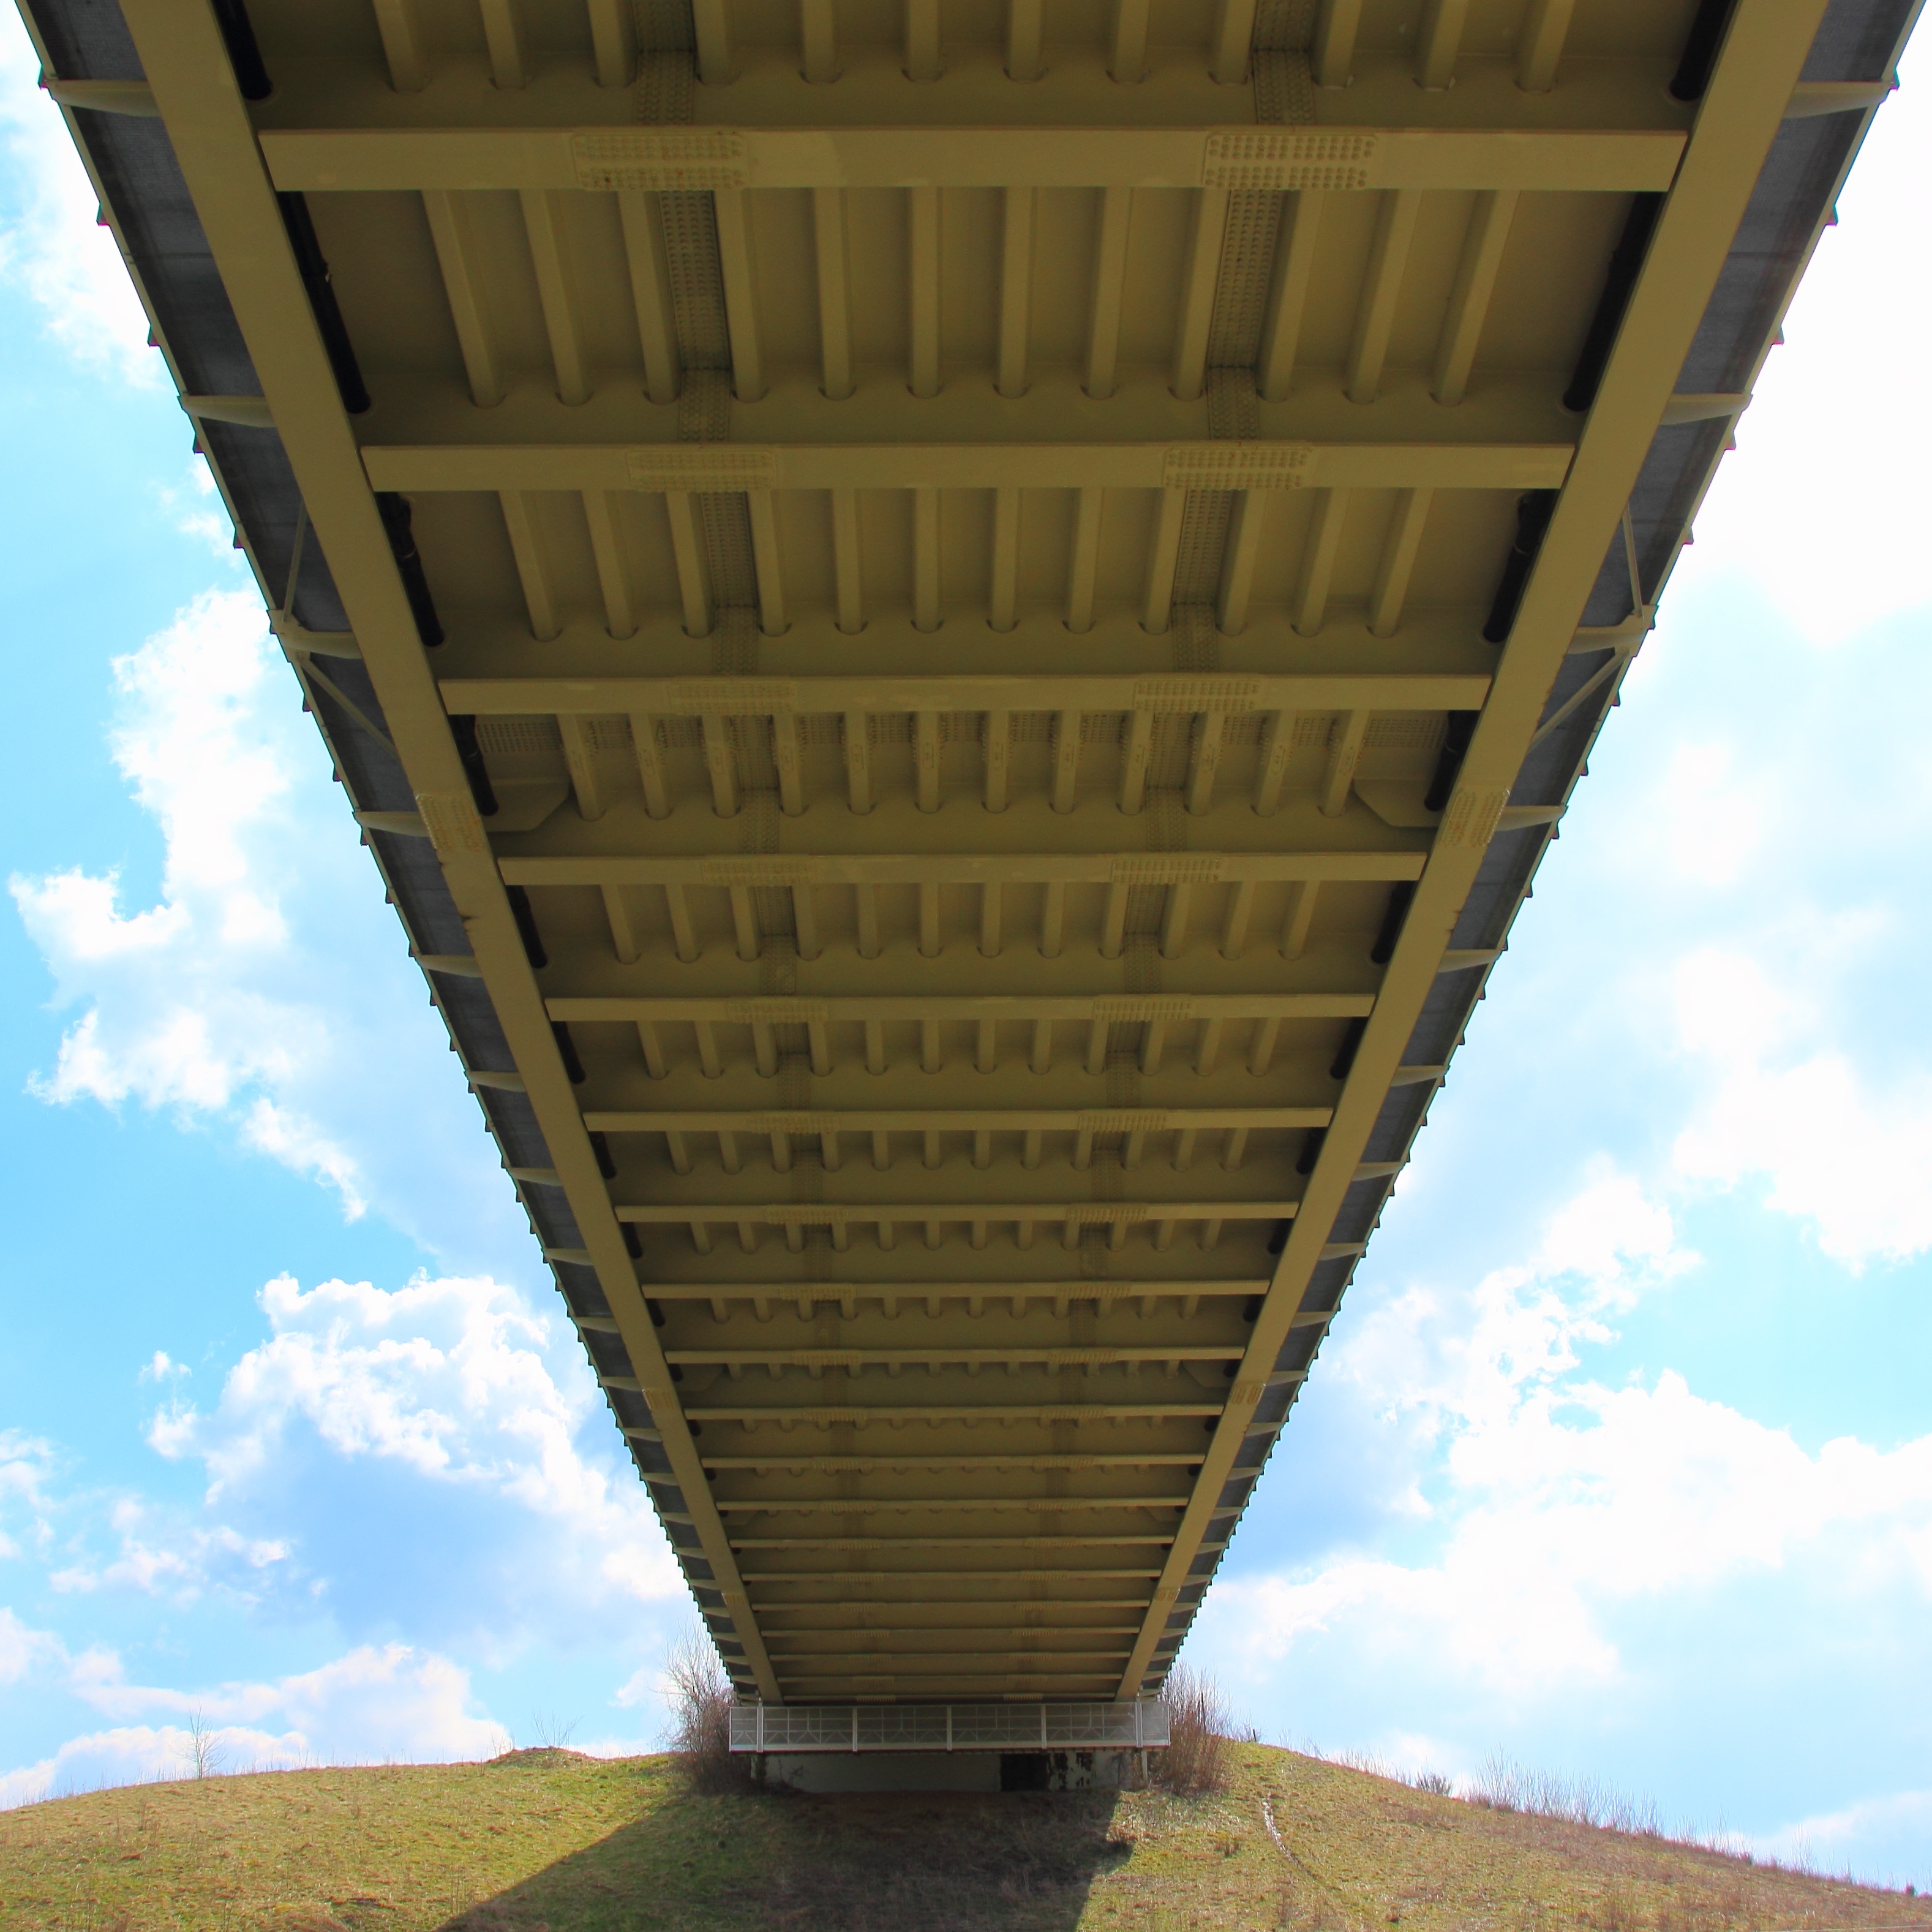
architecture, structure, wood, bridge, perspective, building, skyscraper, tower, landmark, facade, tower block, below, railway bridge